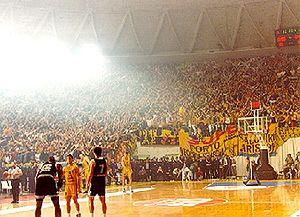
L’Áris Salonique est un club omnisports grec, situé dans la ville de Thessalonique.
Le basket-ball ou basketball, fréquemment désigné en français par son abréviation basket, est un sport de balle et sport collectif opposant deux équipes de cinq joueurs sur un terrain rectangulaire. L'objectif de chaque équipe est de faire passer un ballon au sein d'un arceau de 46 cm de diamètre, fixé à un panneau et placé à 3,05 m du sol : le panier. Chaque panier inscrit rapporte deux points à son équipe, à l'exception des tirs effectués au-delà de la ligne des trois points qui rapportent trois points et des lancers francs accordés à la suite d'une faute qui rapportent un point. L'équipe avec le nombre de points le plus important remporte la partie.